William Vane, 2nd Viscount Vane

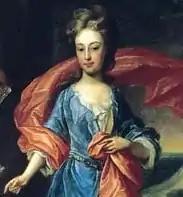
The Viscountess Vane

He married the widowed Lady William Hamilton in Marylebone on 19 May 1735. The marriage immediately proved to be a failure and the new Viscountess Vane tried to procure a legal separation. She did not hide her contempt for him or her extramarital relationships, but he was obsessed and remained devoted to her despite the social embarrassment brought to him by her continuous sexual infidelity and financial difficulties caused by her excessive spending. During their visit to Paris in 1736, she eloped with Sewallis Shirley, the sixth son of Robert Shirley, 1st Earl Ferrers. Lord Vane desperately tried to persuade her to return, employing about fifty people to search for her in August 1736 and promising a reward in the newspapers for any information about her location in January 1737. John Perceval, 1st Earl of Egmont, wrote: